Fujiwara no Hidehira

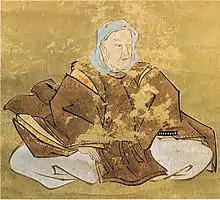
Fujiwara no Hidehira.

Later, when Yoshitsune incurred his brother Minamoto no Yoritomo's wrath, he returned to Hiraizumi, and lived undisturbed for a time. Yoshitsune was still Hidehira's guest when the latter died in 1187. Hidehira had his son, Fujiwara no Yasuhira, promise to continue to shelter Yoshitune and his retainer Benkei, but Yasuhira gave in to Yoritomo and surrounded the castle with his troops, forcing Yoshitsune to commit seppuku and resulting in the famous standing death of Benkei. Yasuhira then had Yoshitsune's head preserved in a jar of sake and sent to Yoritomo. This did nothing to appease him, and Yoritomo destroyed the Fujiwara domain and killed Yasuhira, son of Hidehira in 1189.